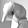
ASL letter: Q